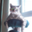
Label: cat